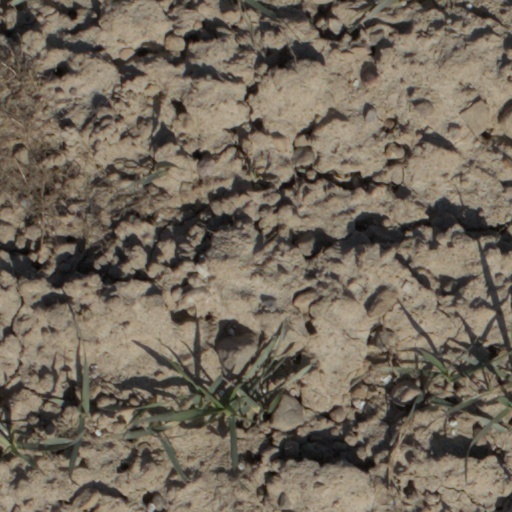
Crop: wheat